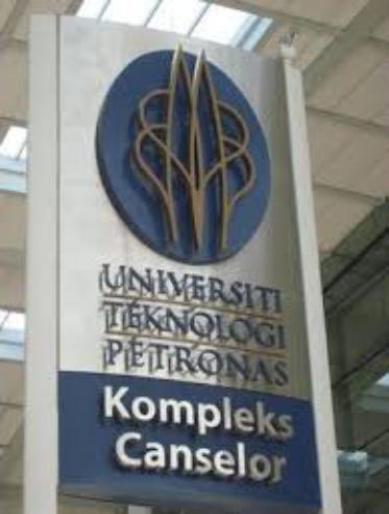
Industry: Others